Turner Doomsday Video

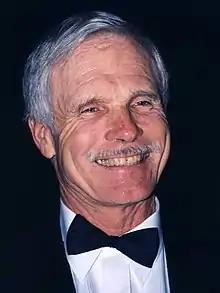
Ted Turner in 1999

The recording was made right after "The Star-Spangled Banner" was recorded for CNN's sign-on (which also appeared in TNT's sign-on from 1988). After they recorded it, Turner asked if they would record a song just in case the world came to an end.